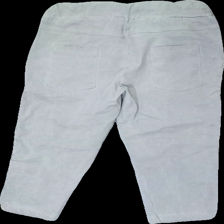
View: back
Type: Trousers
Category: Ladies
Brand: Not in the list
Brand text on label: mirelle
Colors: Grey
Material: 68% viscos 32% nylon
Pattern: Glitter
Cut: Regular
Season: All
Stains: Minor
Damage: loose treads, outwashed, yellowing
Price range: 50-100
Recommended usage: Export